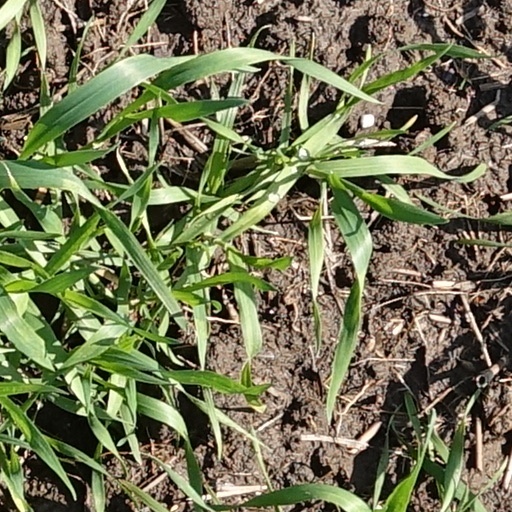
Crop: wheat